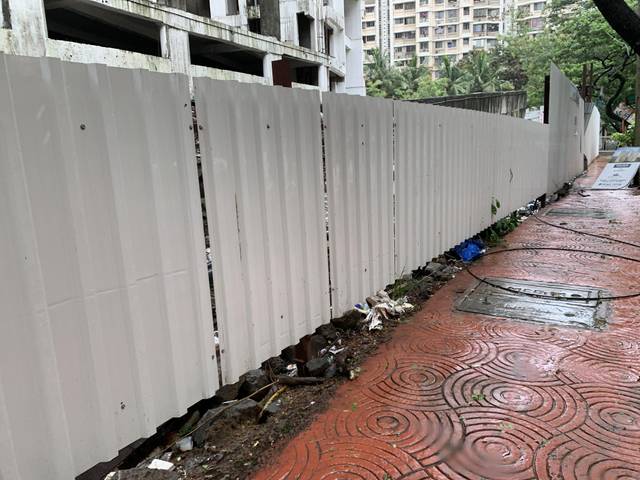
Region: India
Coordinates: 19.169, 72.937